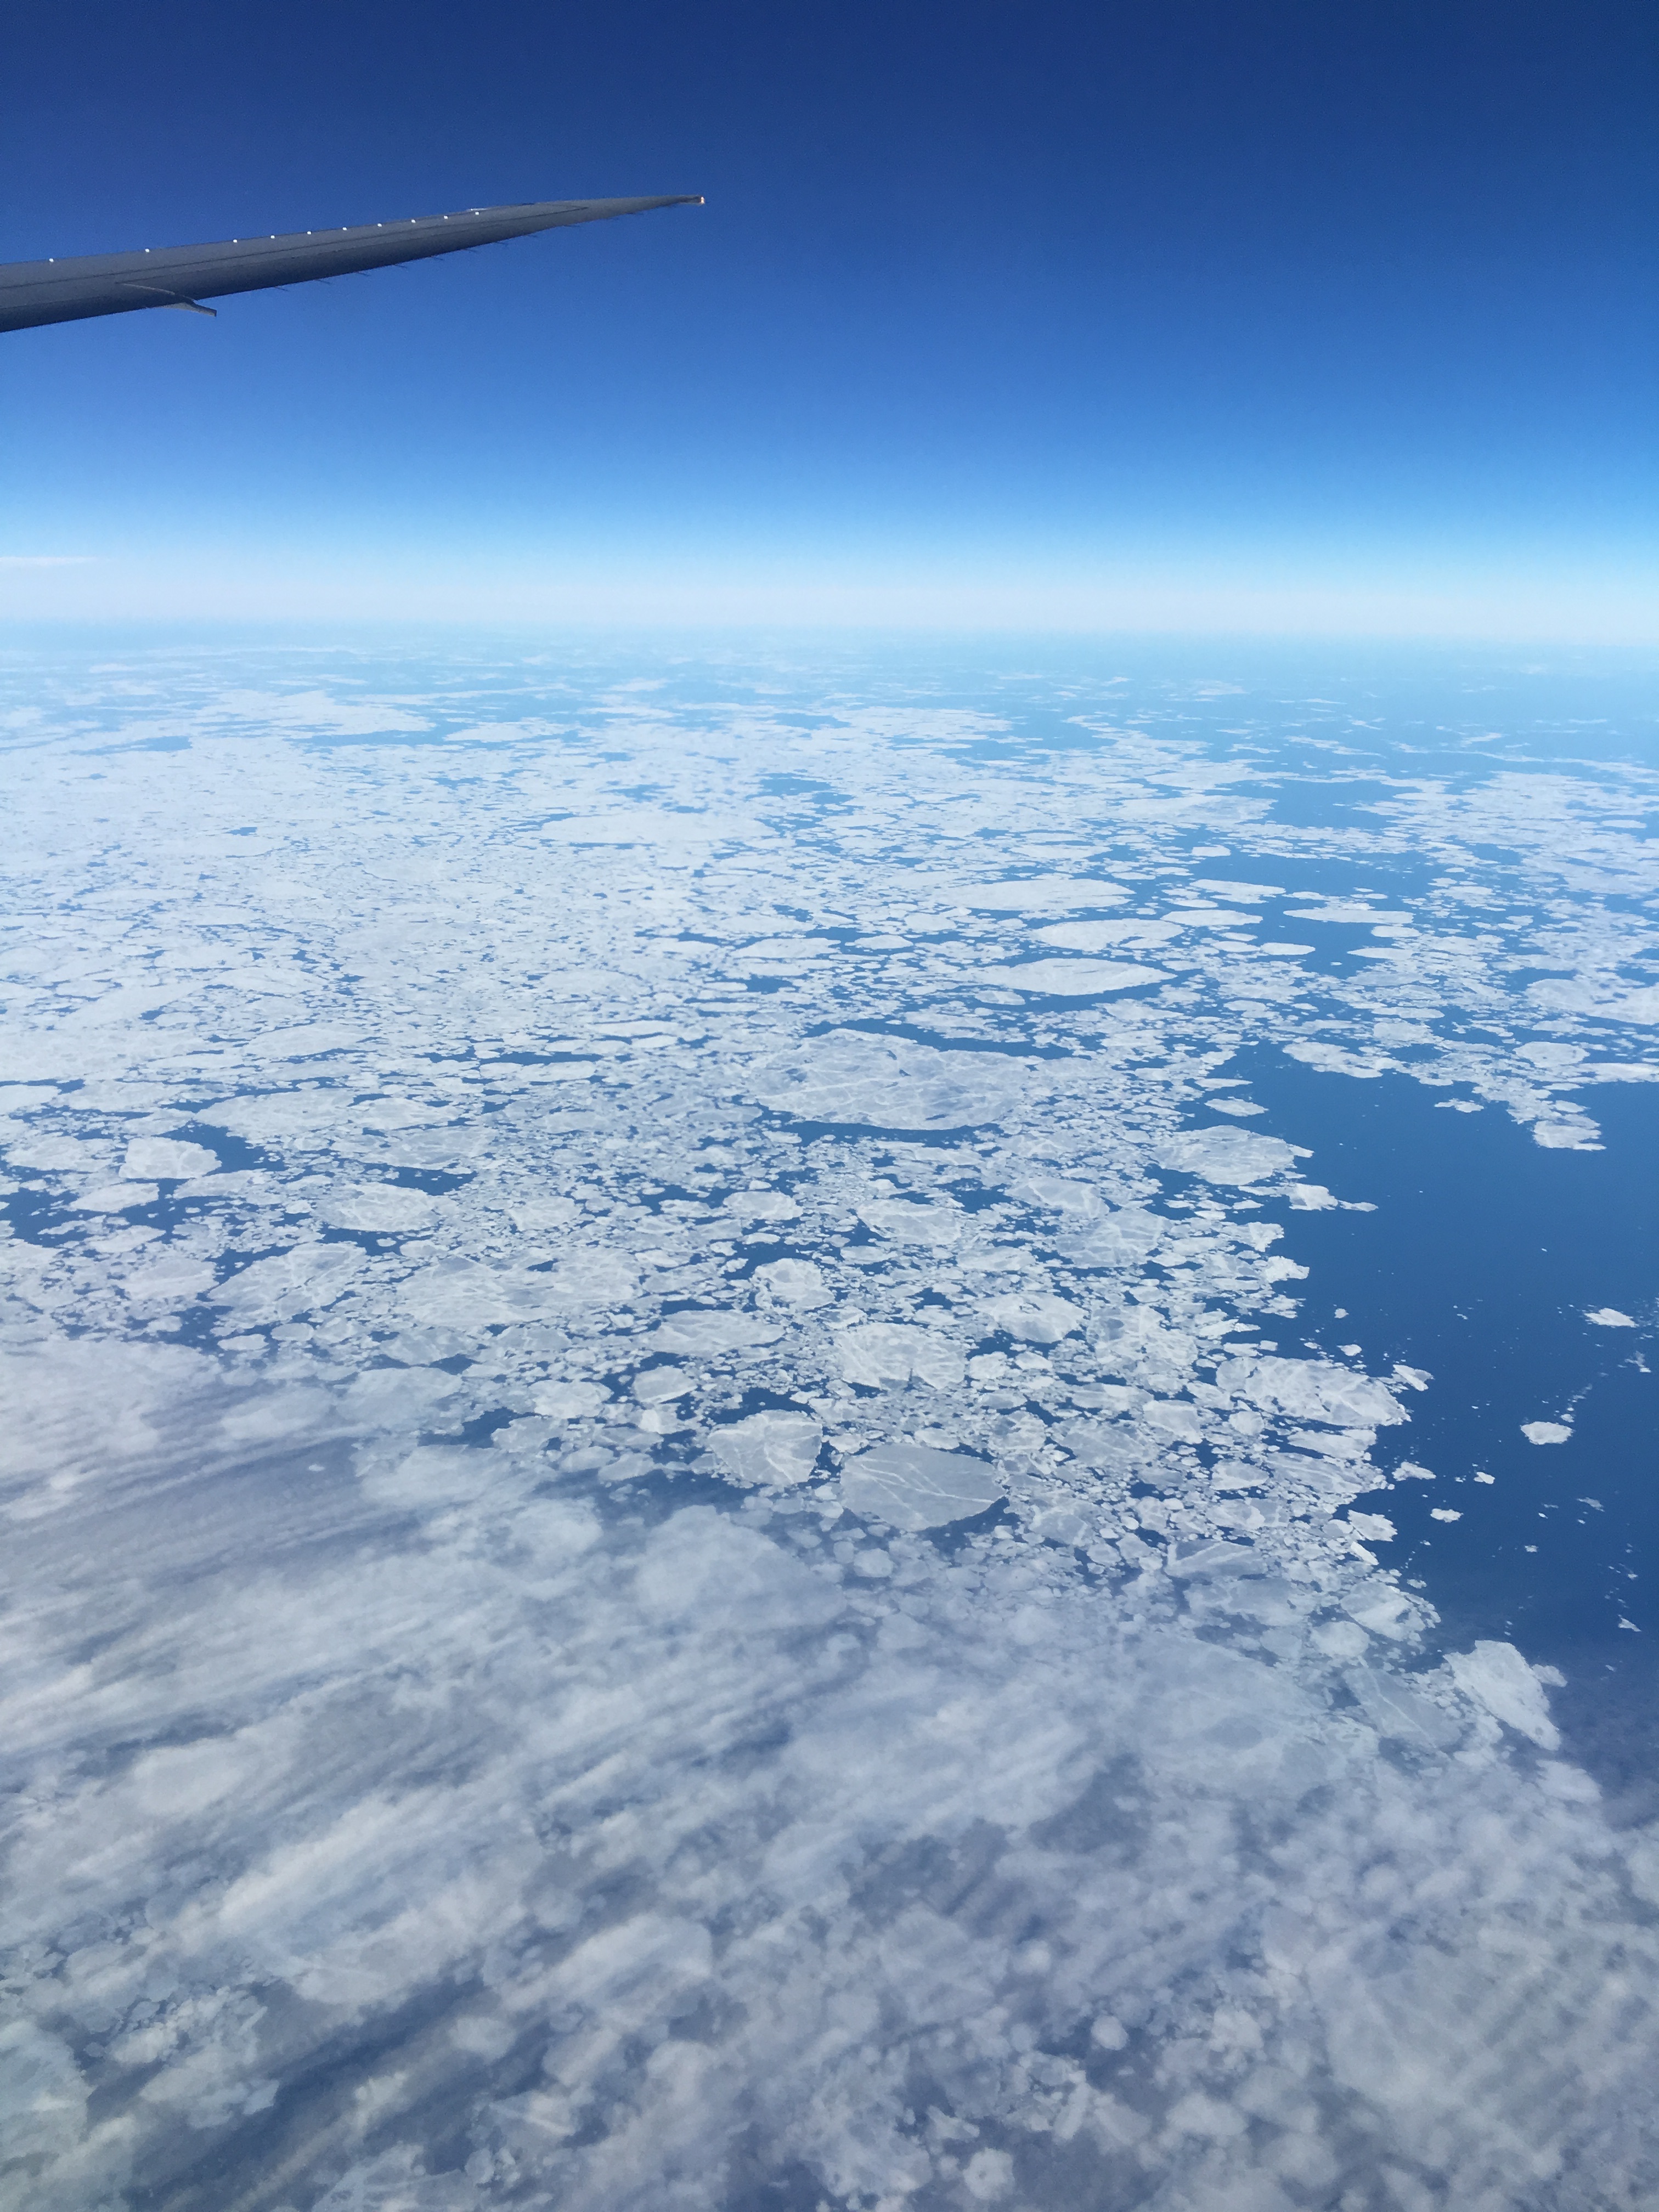
sea, ocean, horizon, wing, cloud, sky, sunlight, view, atmosphere, airplane, ice, reflection, vehicle, flight, blue, arctic, plain, windows, over, static, arctic ocean, aerial photography, atmosphere of earth, ice mountain